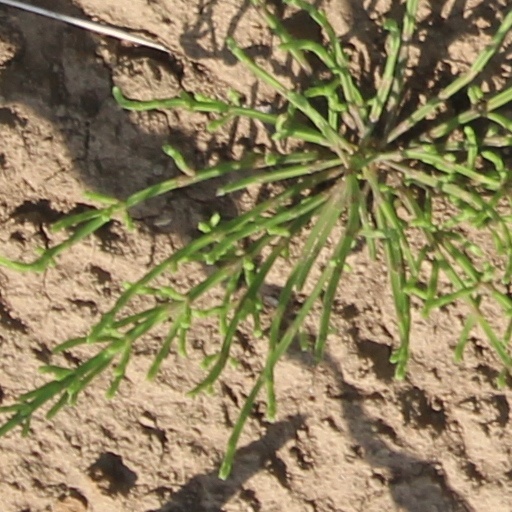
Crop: wheat